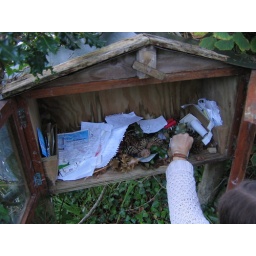
prayer box in Ballynakill Harbour prayer rock off N59, between Clifden and Kylemore